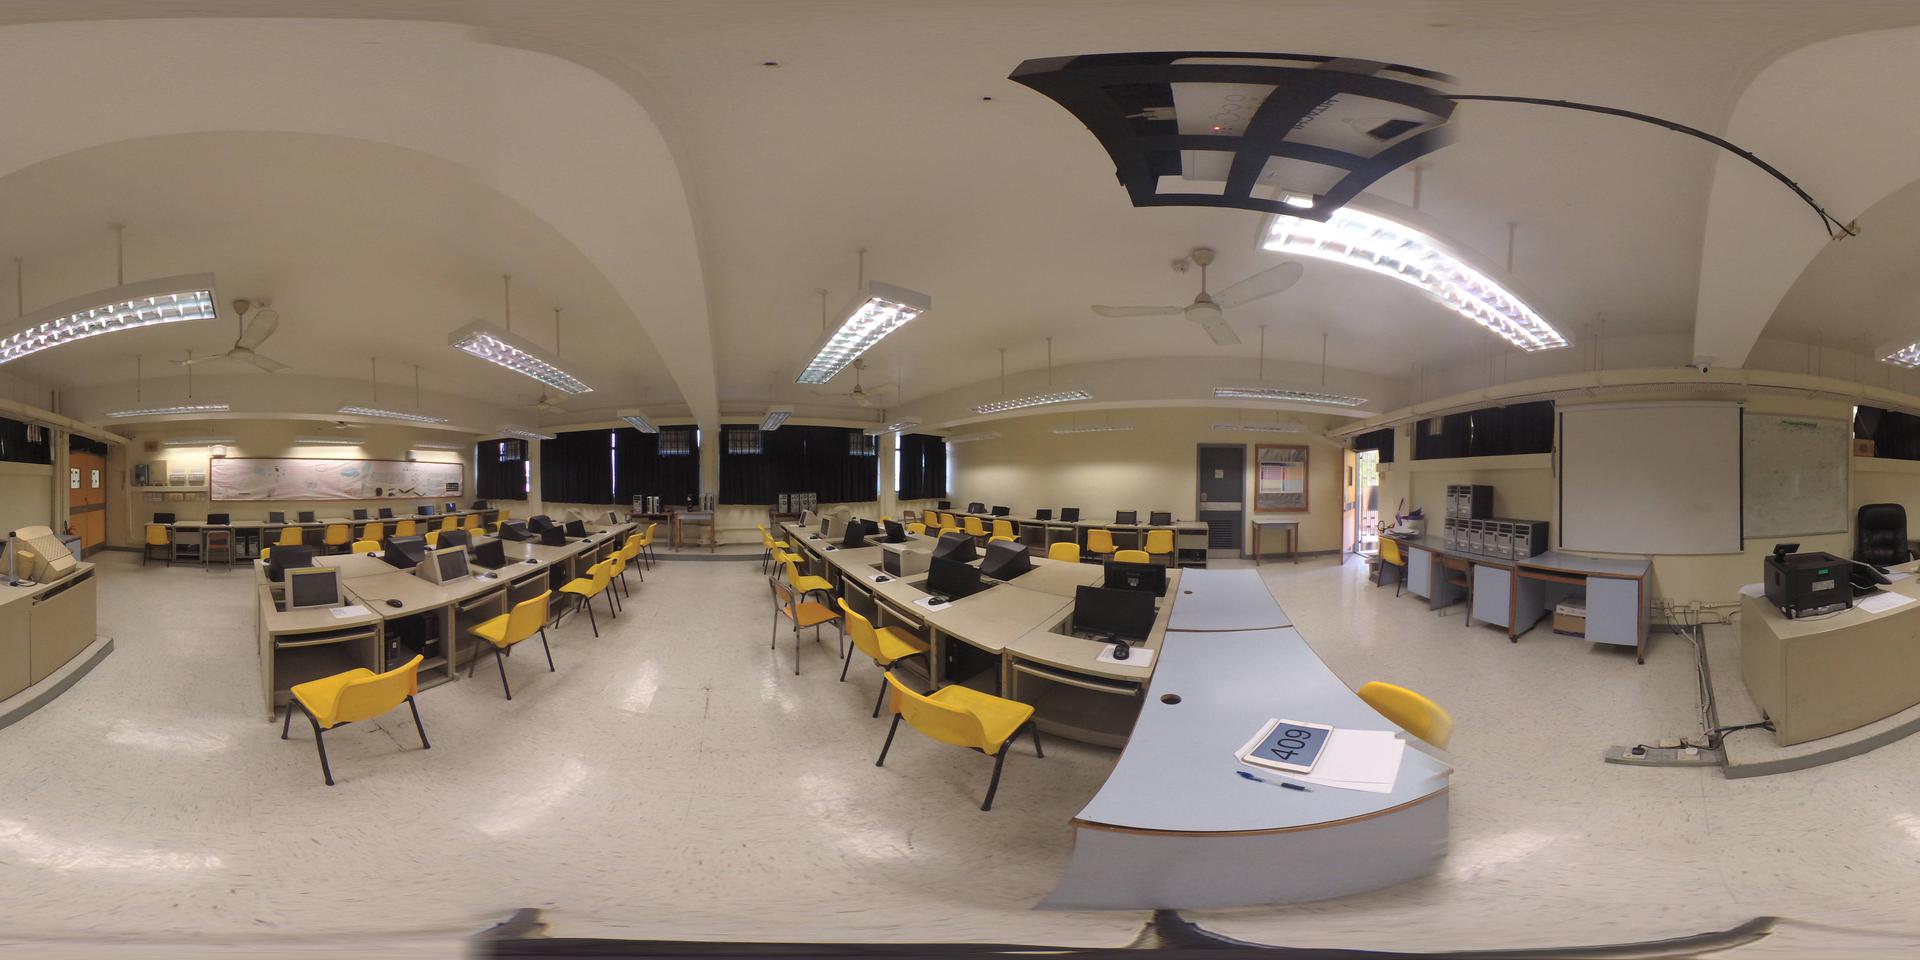
Referred object: the small wooden table next to the door

Referred object: turn slightly right to the curved instructor's desk with papers on it

Referred object: the yellow chair opposite the projection screen